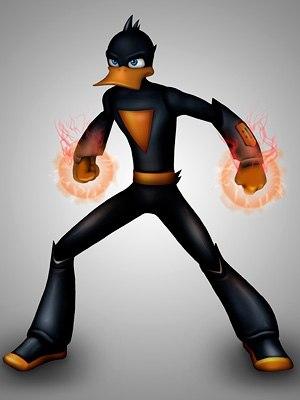
Cet article regroupe les personnages de la série d'animation Les Loonatics.